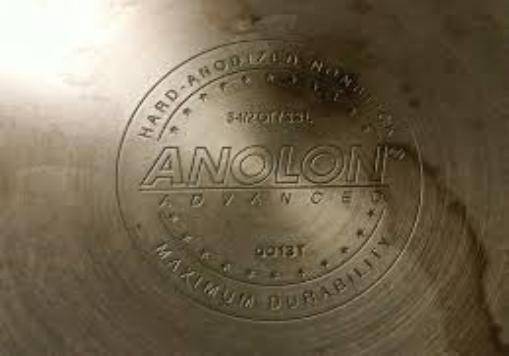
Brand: anolon
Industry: Necessities